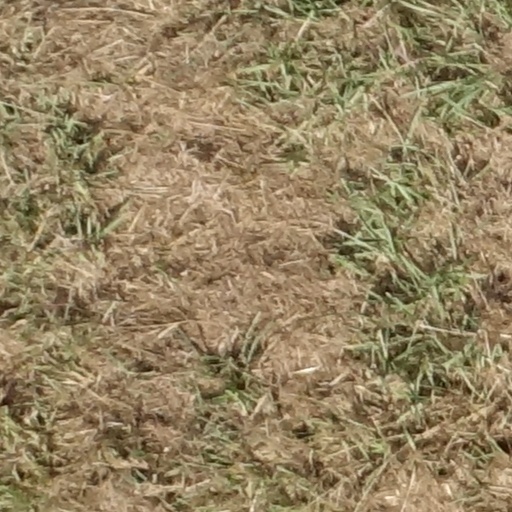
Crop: sorghum